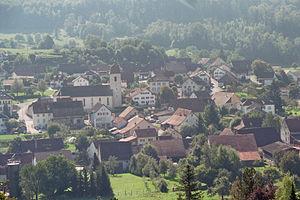
village paisible de Haute-Ajoie
Haute-Ajoie est une commune suisse du canton du Jura, dans le district de Porrentruy.
Chevenez est une localité et une ancienne commune suisse du canton du Jura, située dans le district de Porrentruy.